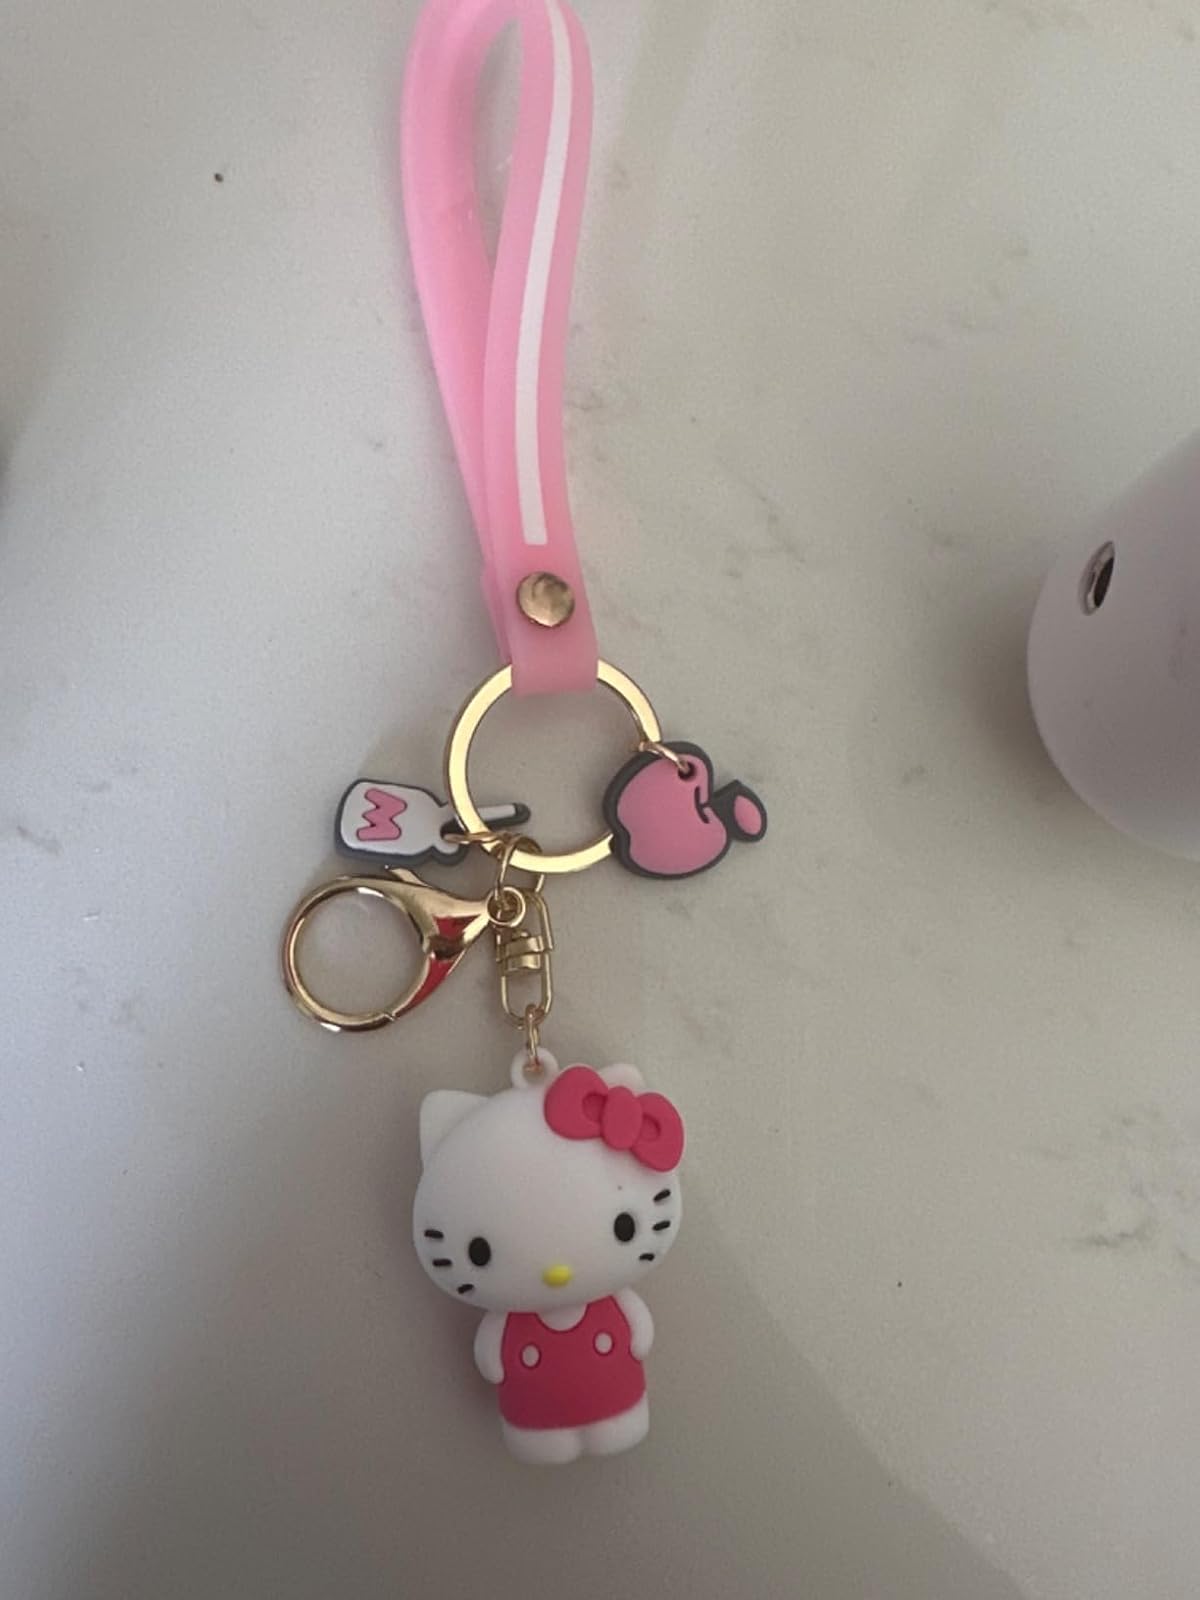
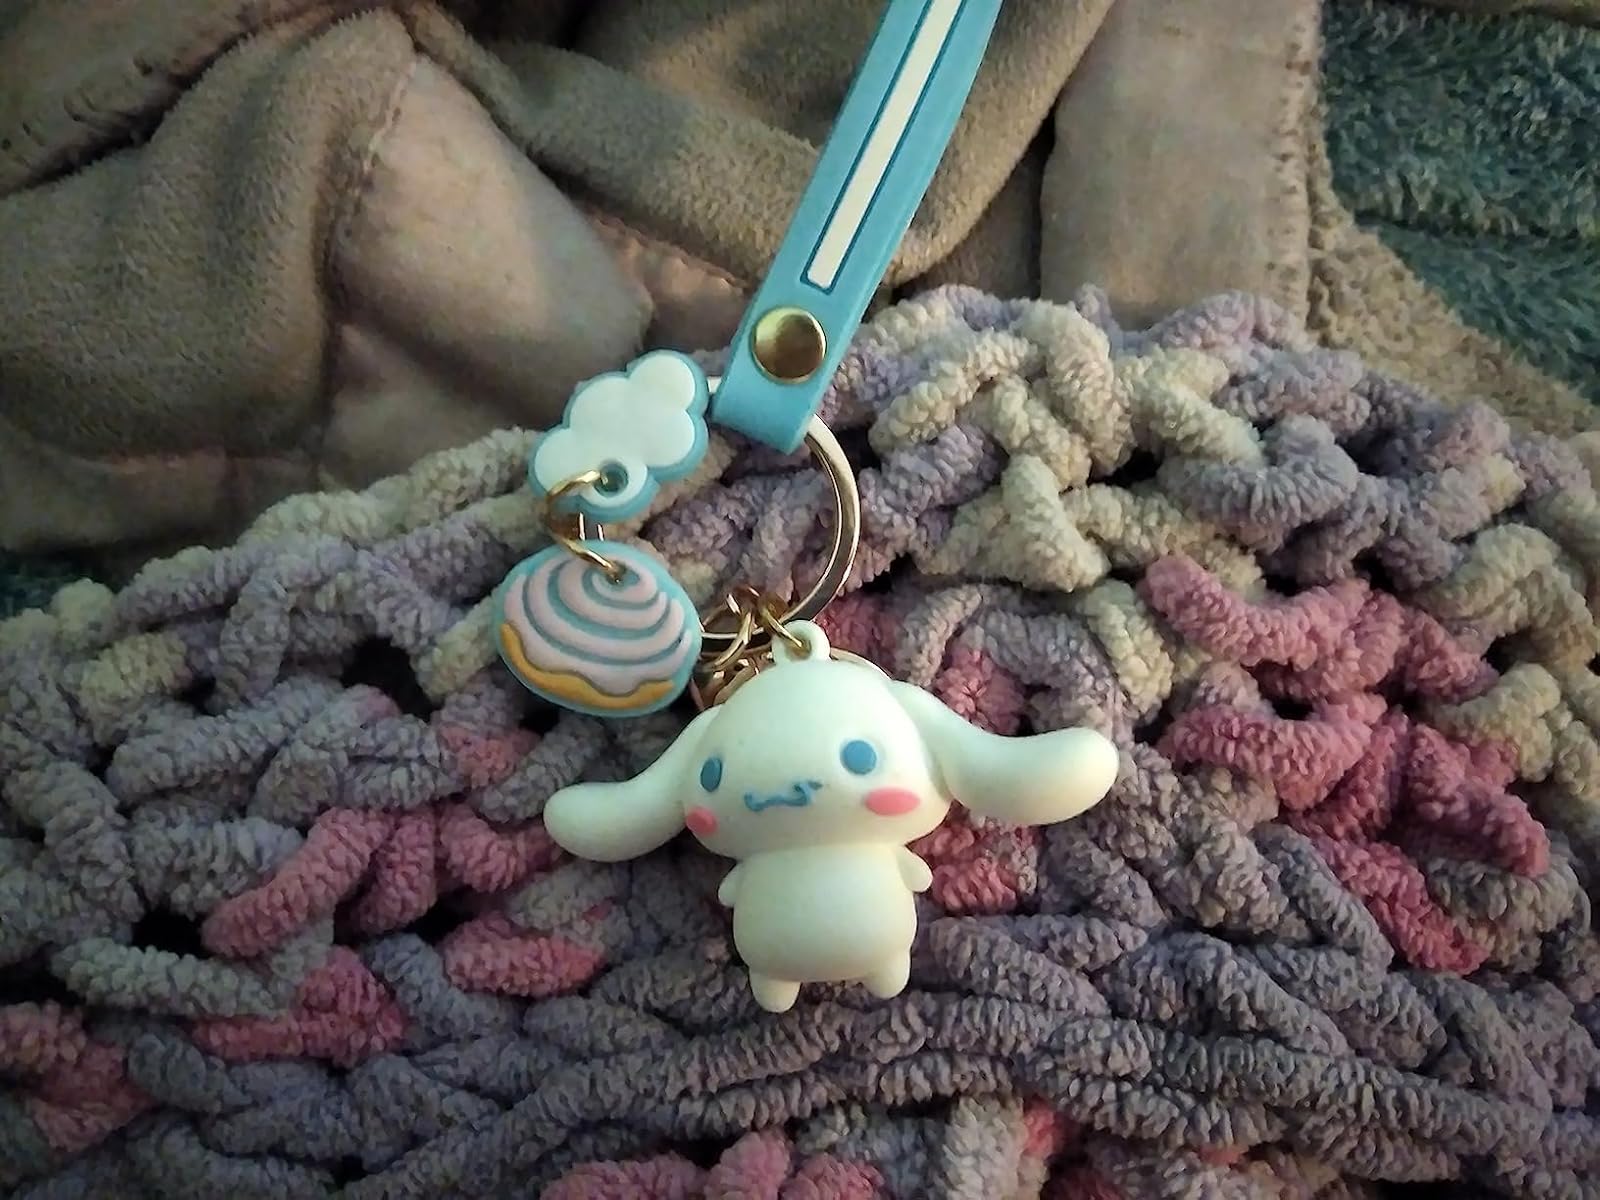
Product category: accessories_keychain
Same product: no